The Duchess of Montesquiou-Fezensac

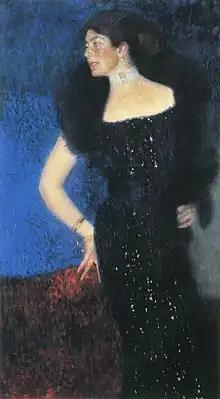
Gustav Klimt's 1901 "Portrait of "

The son of lower-middle-class artisans, Oskar Kokoschka got his start attending the Vienna School of Arts and Crafts ("Kunstgewerbeschule"), where he studied under Carl Otto Czeschka and was heavily influenced by the then-dominant Art Nouveau style of the Vienna Secession.